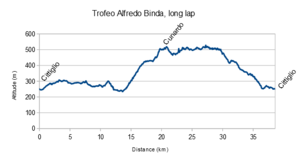
La 44ᵉ édition du Trofeo Alfredo Binda-Comune di Cittiglio a lieu le 24 mars 2019. C'est la troisième épreuve de l'UCI World Tour féminin 2019. La course est remportée par la Néerlandaise Marianne Vos.
Le Trofeo Alfredo Binda-Comune di Cittiglio est une course cycliste féminine qui se tient tous les ans dans la municipalité de Cittiglio situé dans la Province de Varèse en Lombardie. Le Trofeo Alfredo Binda-Comune di Cittiglio, couru en honneur de l'ancien coureur Alfredo Binda est l'une des épreuves de la Coupe du monde de cyclisme sur route féminine de 2008 jusqu'en 2015. En 2016, elle intègre l'UCI World Tour féminin.
La 41ᵉ édition du Trofeo Alfredo Binda-Comune di Cittiglio a eu lieu le 20 mars 2016. C'est la troisième épreuve de l'UCI World Tour féminin 2016. Elle est remportée par la Britannique Elizabeth Armitstead.